Help! (song)

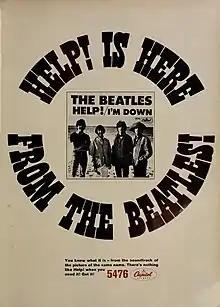
Advertisement for "Help!"

"Help!" went to number 1 on both the UK and US singles charts in late summer 1965. It was the fourth of six number 1 singles in a row on the American charts: "I Feel Fine", "Eight Days a Week", "Ticket to Ride", "Help!", "Yesterday" and "We Can Work It Out". At the following year's Ivor Novello Awards, "Help!" was named as the second best-selling single of 1965, behind "We Can Work It Out". "Help!" was nominated in four categories at the 1966 Grammy Awards but failed to win in any of them.